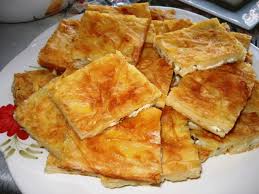
Yemek: borek